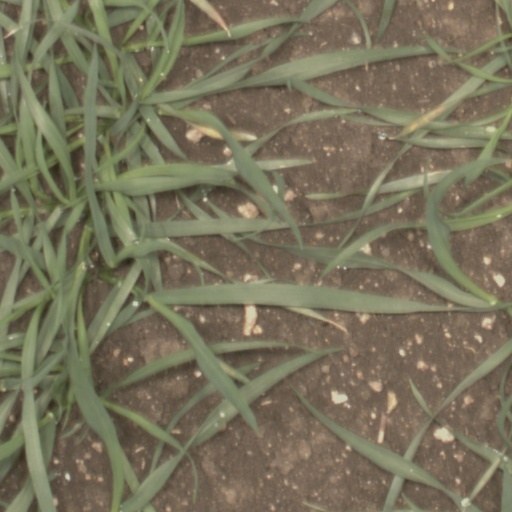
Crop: wheat